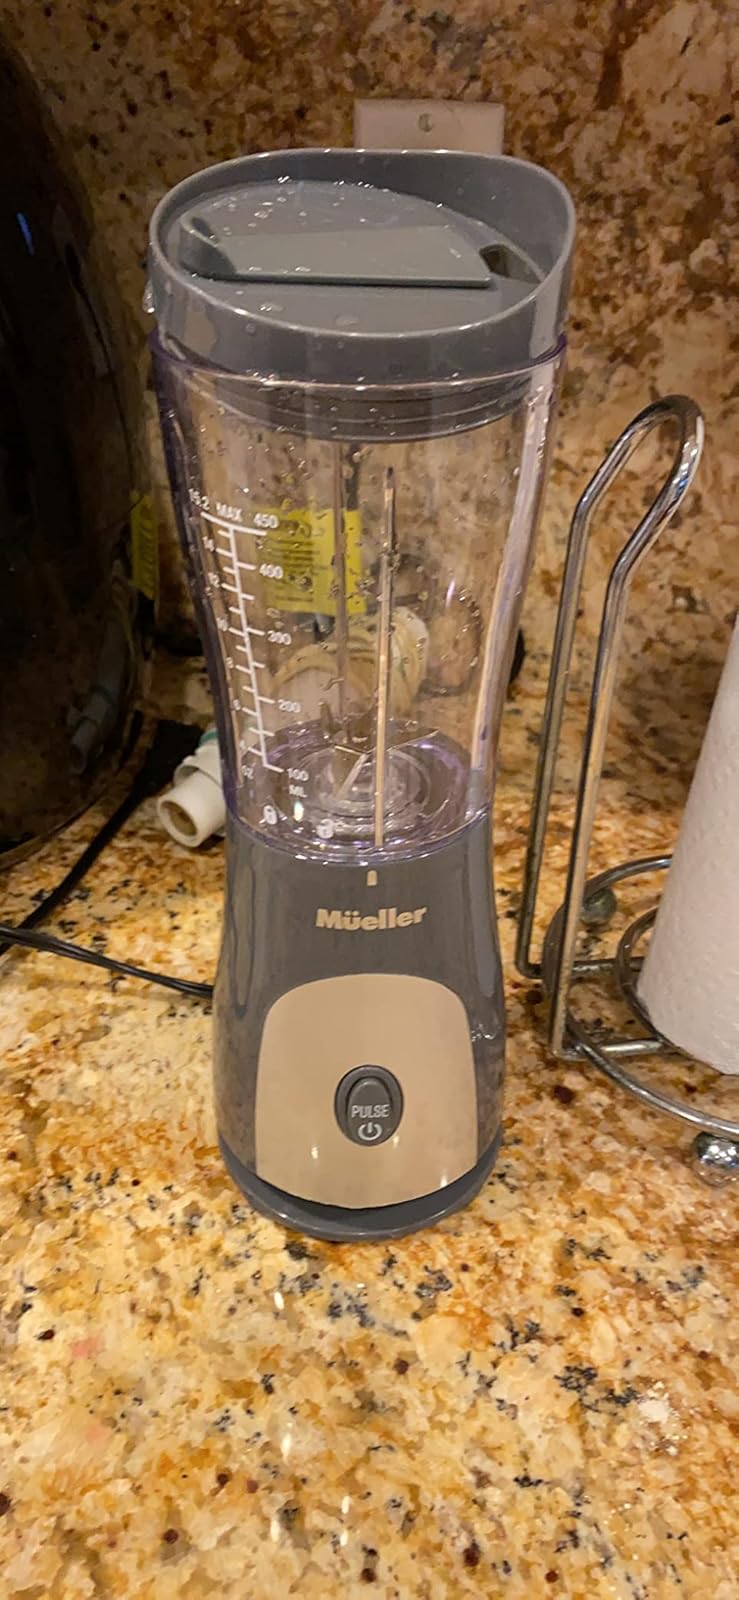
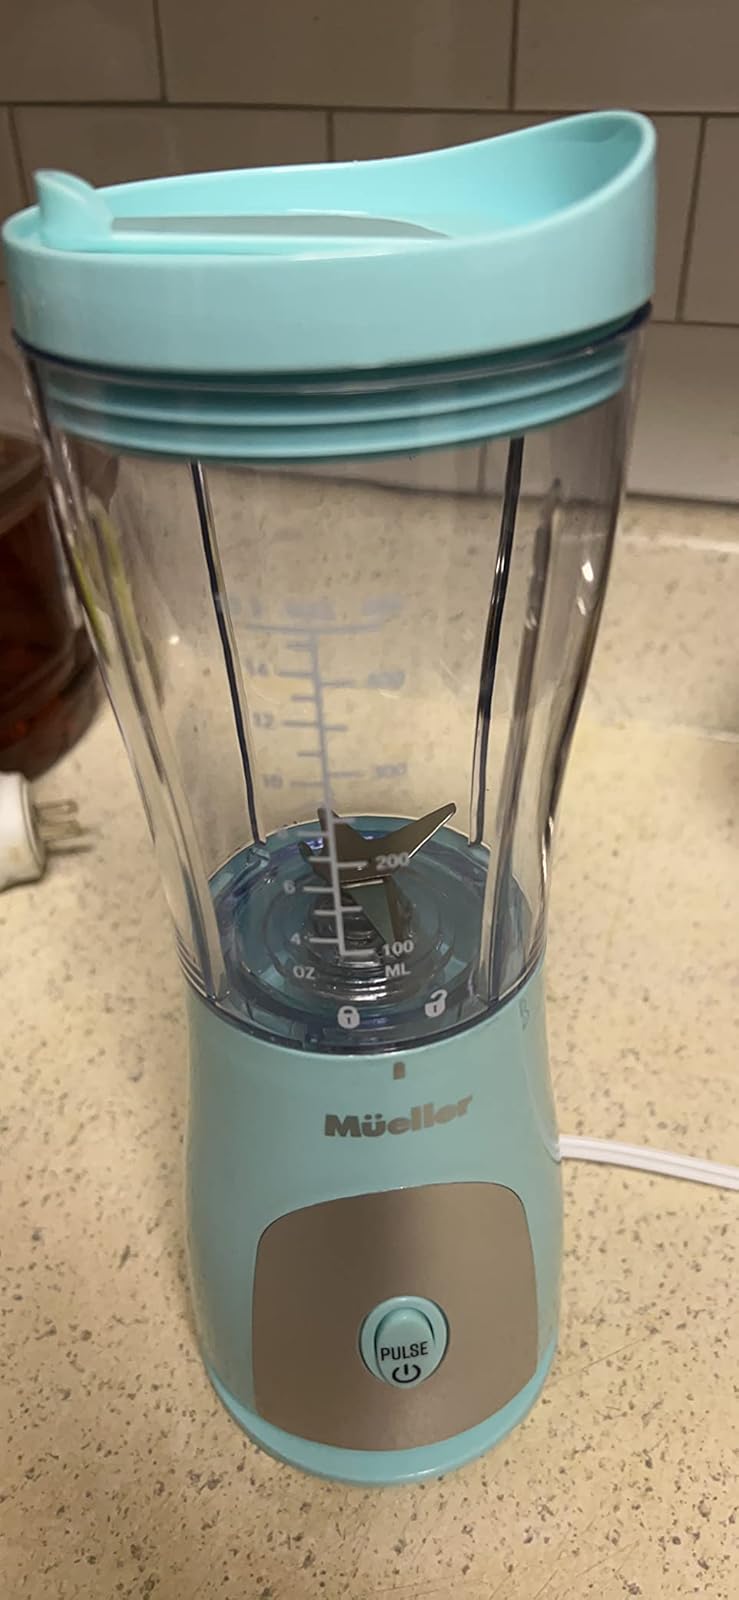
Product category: items_blender
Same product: no